Row New York

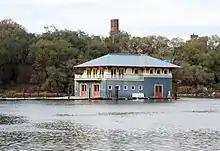
Peter Jay Sharp Boathouse, looking across the Harlem River from Roberto Clemente State Park.

Row New York's on-water home in Queens is the World's Fair Boathouse on Meadow Lake in Flushing Meadows-Corona Park. Built for the 1939 World's Fair, the boathouse underwent $7.2 million renovation from 2009 to 2011, financed primarily by the office of Queens Borough President Helen Marshall. The boathouse was reopened at an October 2011 ceremony.